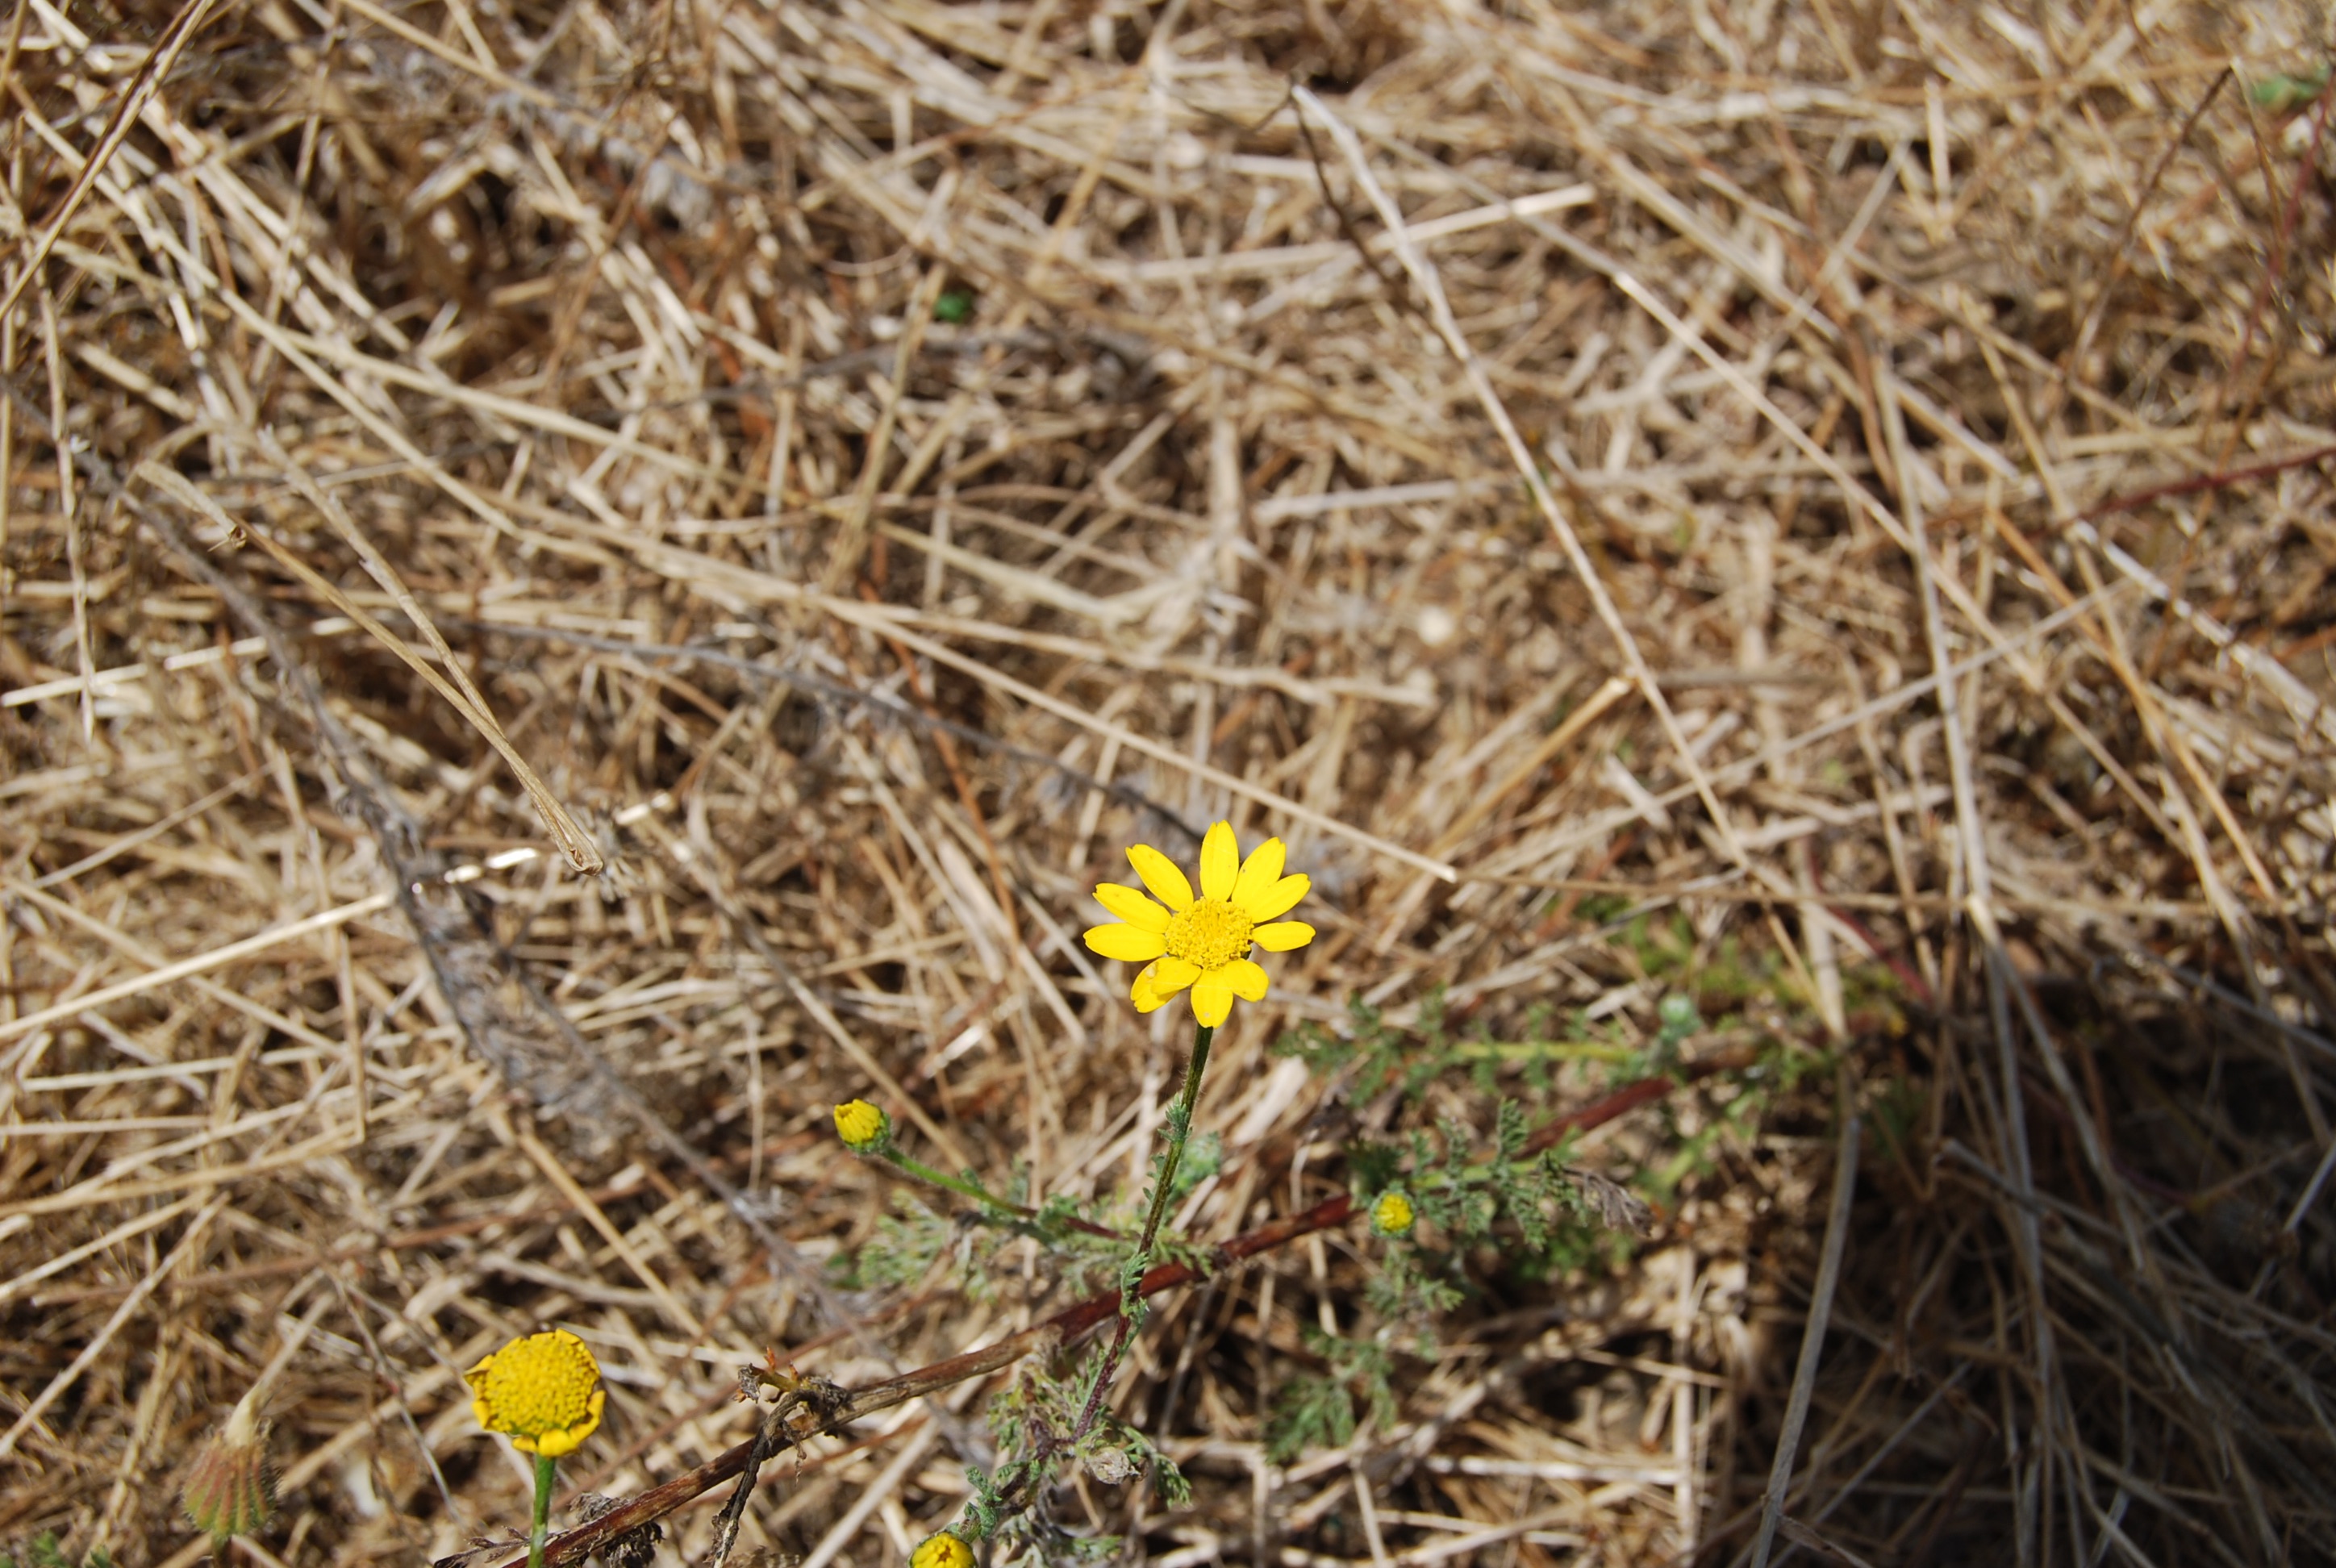
grass, plant, prairie, leaf, flower, wildlife, soil, flora, fauna, wildflower, flowering plant, grass family, land plant